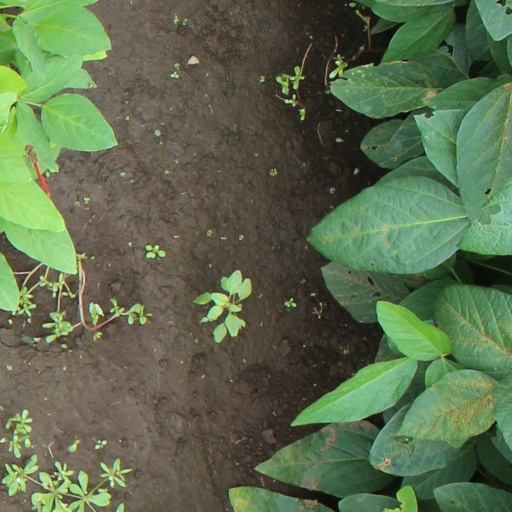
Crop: soybean